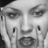
Emotion: surprise